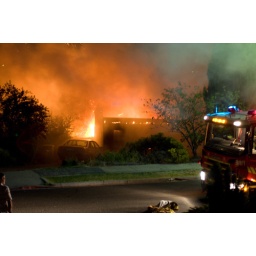
A house in the street burns.